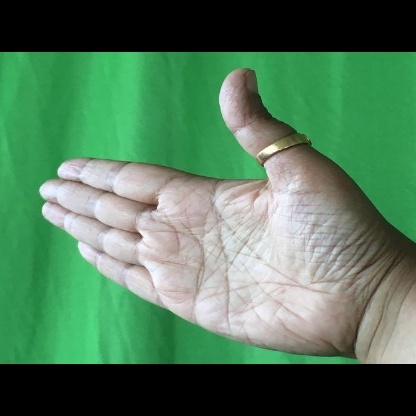
Mudra: Ardhachandran